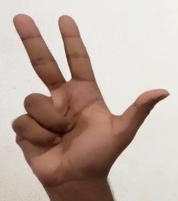
ASL sign: 3